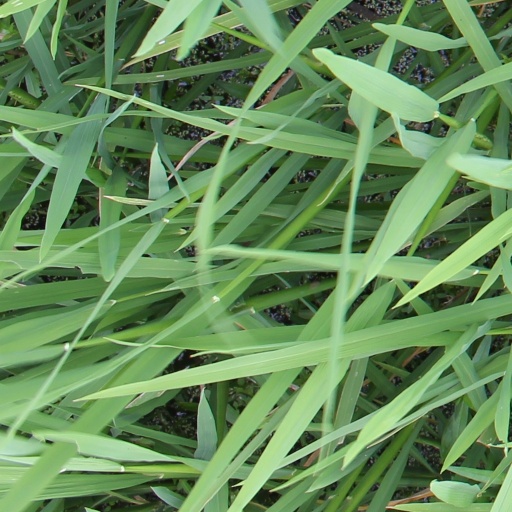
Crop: rice